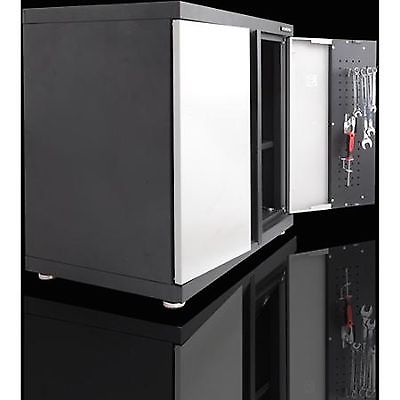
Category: cabinet